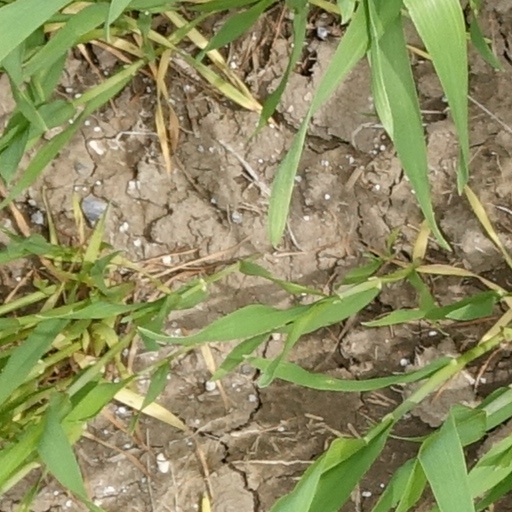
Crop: wheat